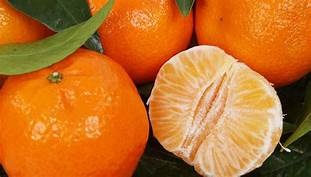
Label: mandarine